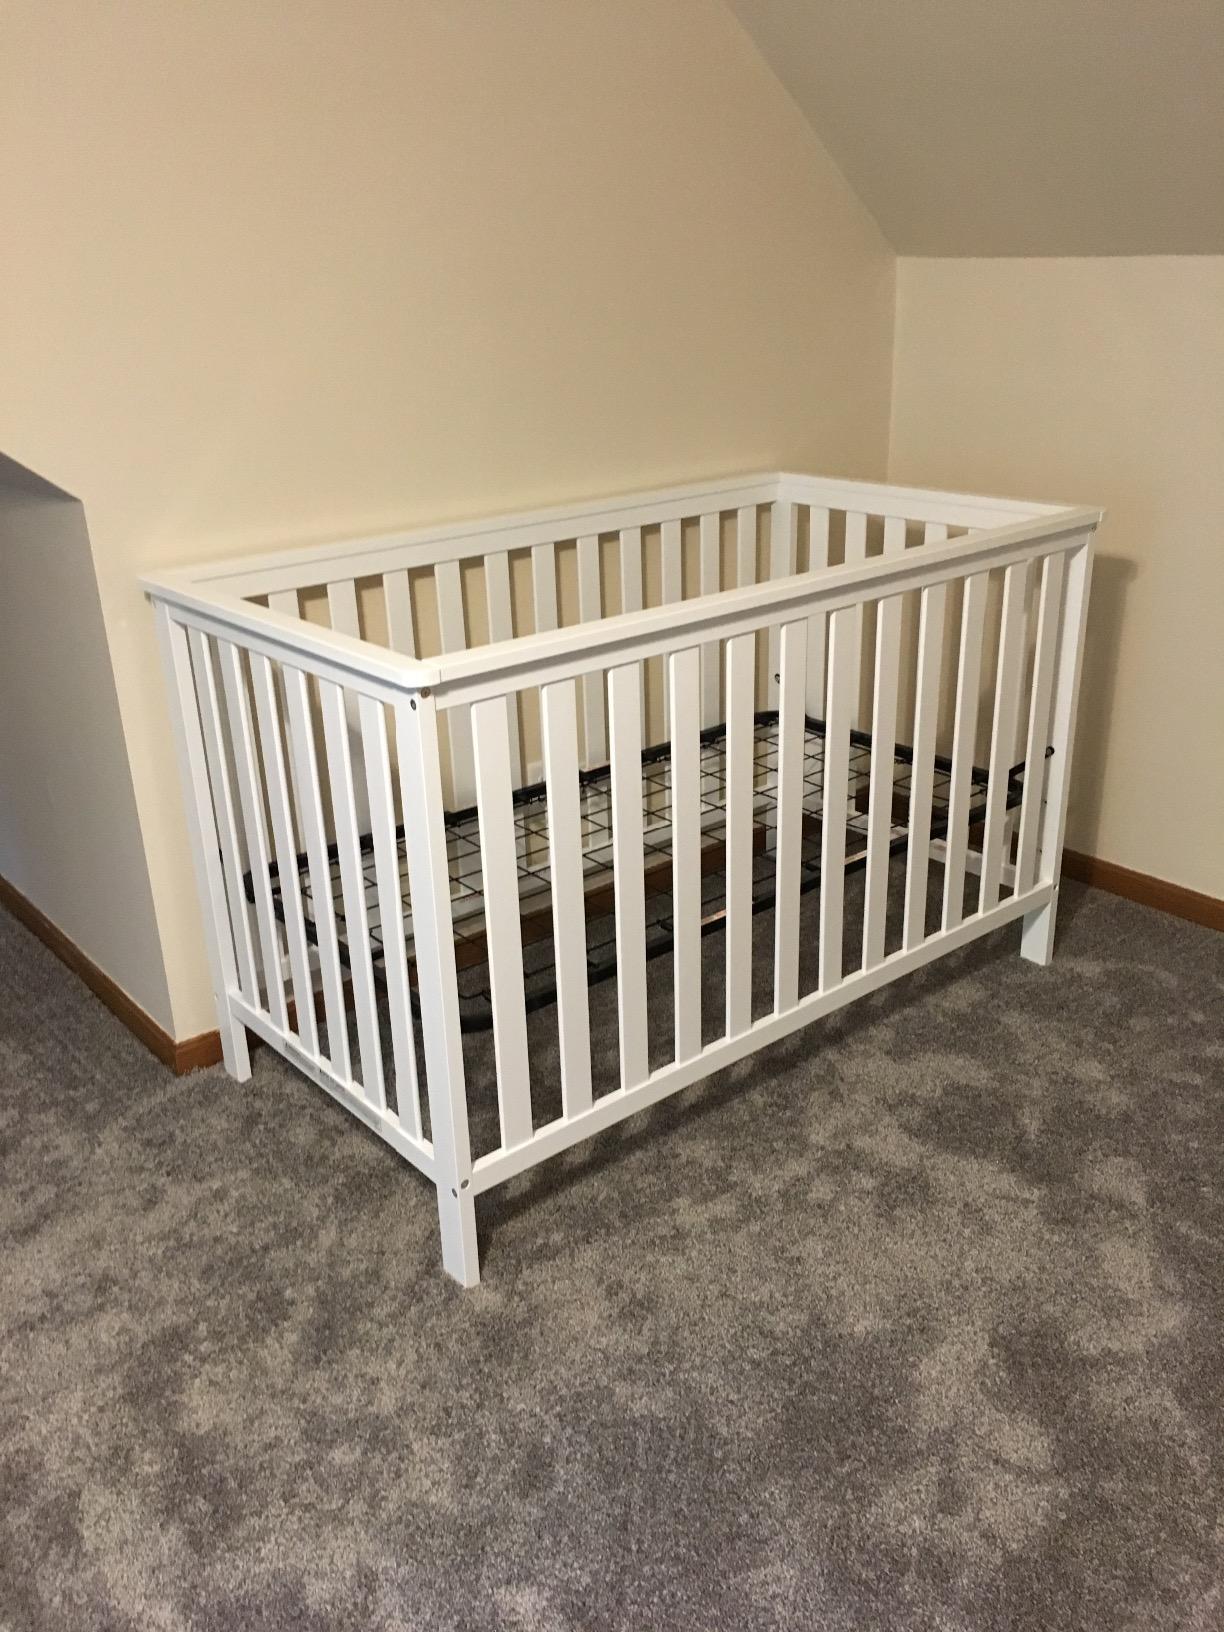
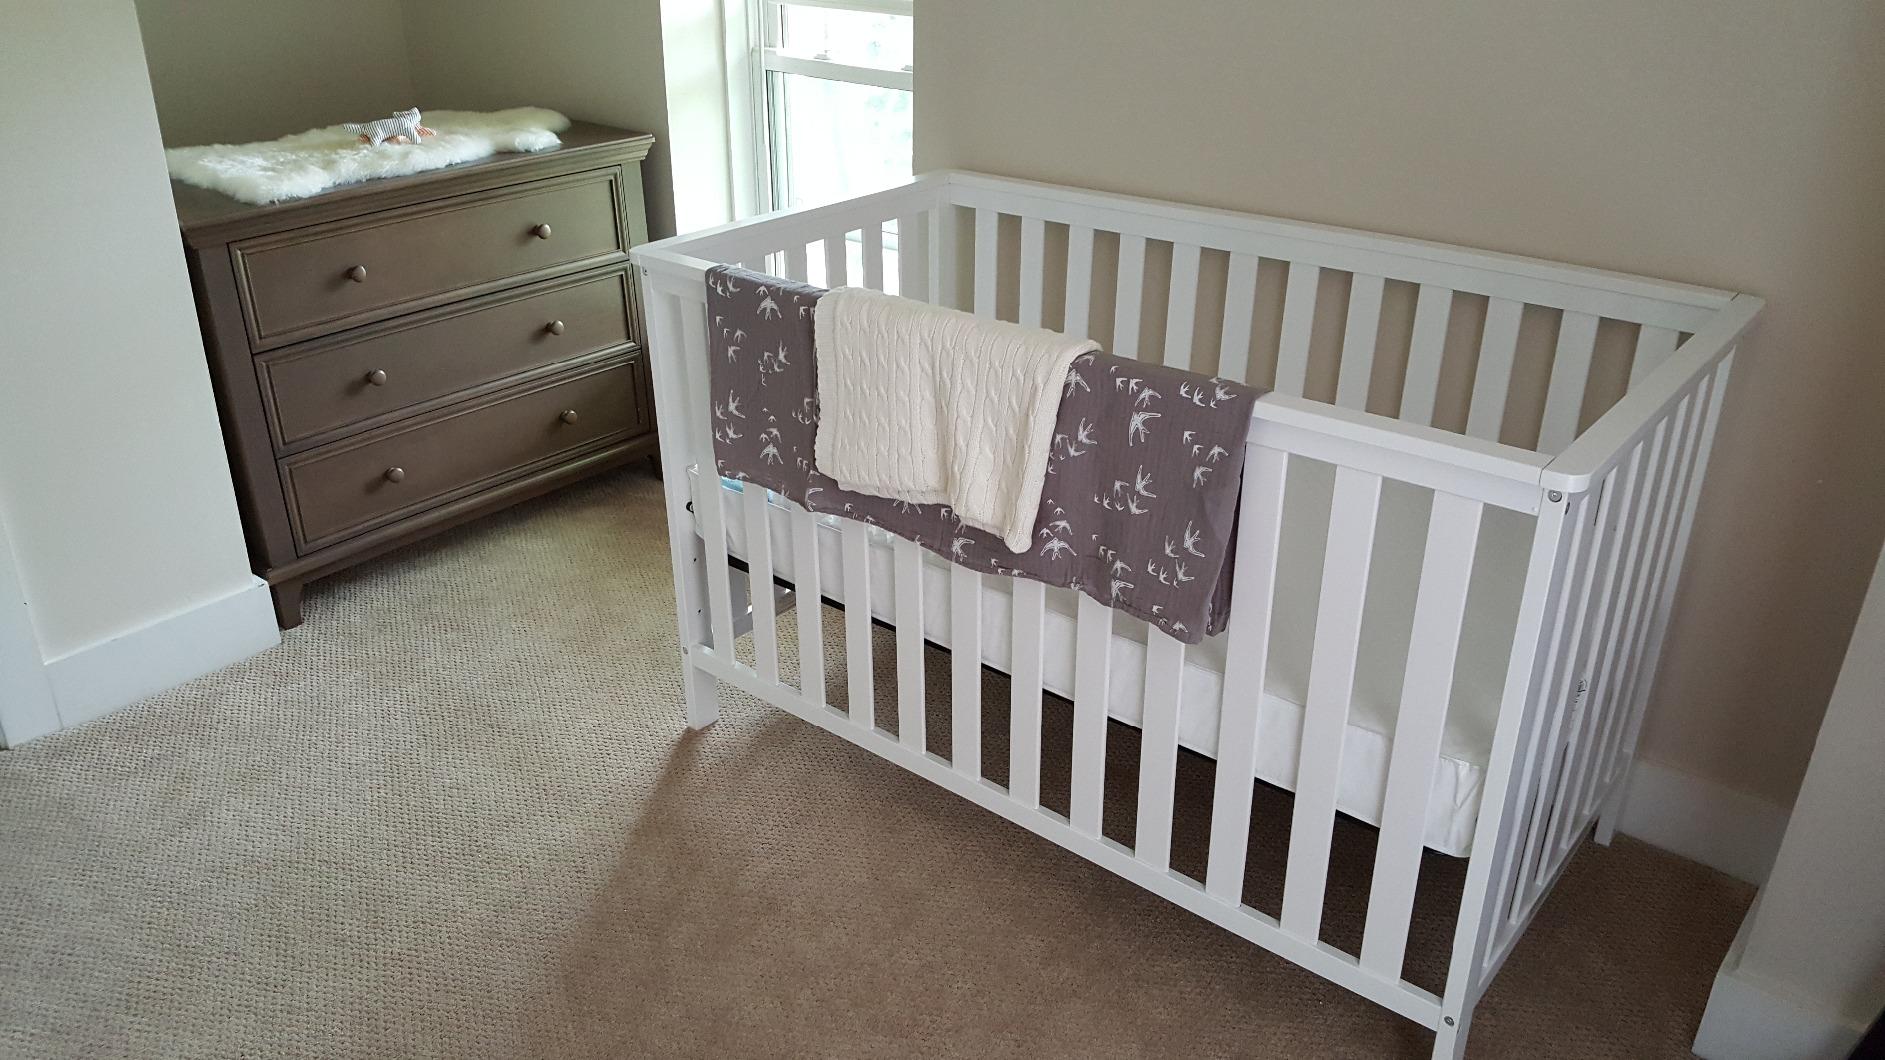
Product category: products_crib
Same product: yes